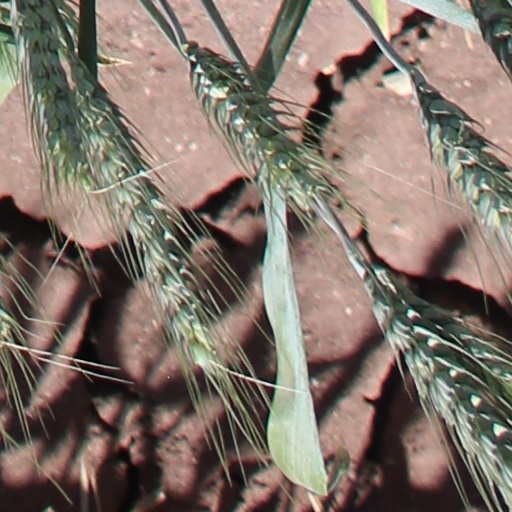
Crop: wheat